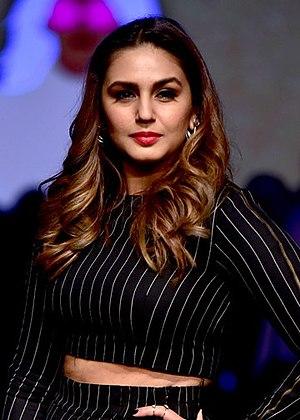
Huma Qureshi est une actrice indienne de Bollywood. Elle est surtout connue grâce au rôle de Moshina dans Gangs of Wasseypur qui lui permet d'être sélectionnée pour les Filmfare Award de la meilleure actrice dans un second rôle.